Morgan Wade (BMX rider)

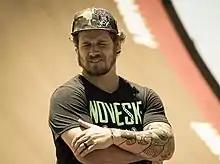

Morgan Wade (born July 13, 1983) is an American professional BMX rider from Tyler, Texas. He is best known for competing in the X Games.